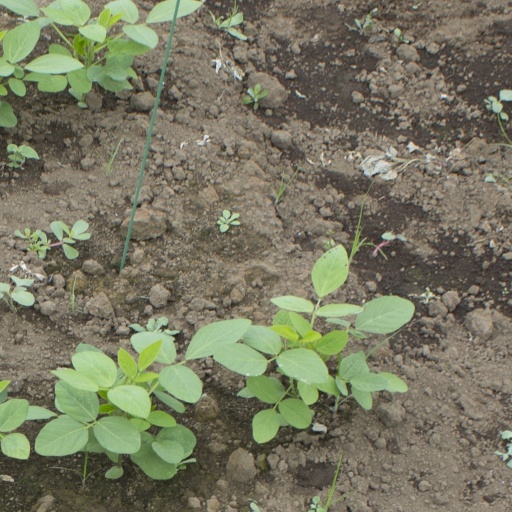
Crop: soybean